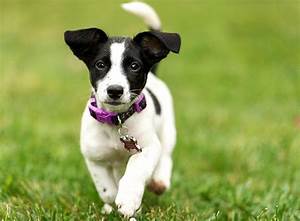
Label: dog